HMS Surprise (1796)

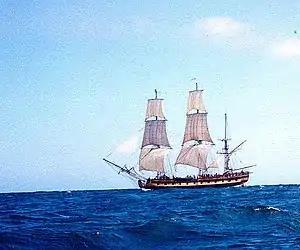
The replica of HMS "Rose" in 2000 painted to resemble "Surprise" at O'Brian's suggestion

"Surprise" gained fame for the cutting-out expedition on 25 October 1799, of . "Hermione"s crew had mutinied, and had sailed her into the Spanish possession of Puerto Cabello. Captain Edward Hamilton of "Surprise" led a boarding party to retake "Hermione" and, after an exceptionally bloody action, sailed her out under Spanish gunfire. The Spanish casualties included 119 dead; 231 were taken prisoner, while another 15 jumped or fell overboard. Hamilton had 11 injured, four seriously, but none killed.